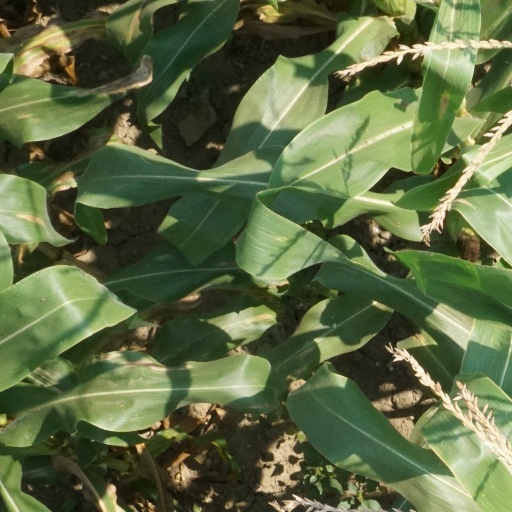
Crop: maize; corn